Christopher Yost

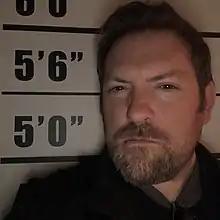

Christopher Lee Yost (born February 21, 1973) is an American film, television, animation, and comic book writer best known for his work for Marvel Studios' Marvel Cinematic Universe with "" (2013) and "" (2017) and on "The Mandalorian" for Lucasfilm and Disney+.